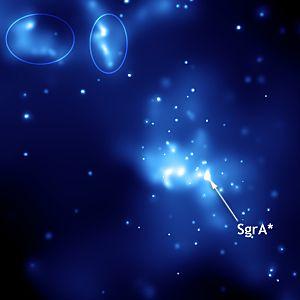
L’Event Horizon Telescope est un réseau de radiotélescopes terrestres combinant les données de stations d’interférométrie à très longue base situées sur la Terre afin d’étudier notamment l’environnement immédiat de Sagittaire A*, le trou noir supermassif du centre de la Voie lactée, et de M87*, celui de M87, avec un pouvoir de résolution permettant d'observer leur horizon.